Tom Scioli

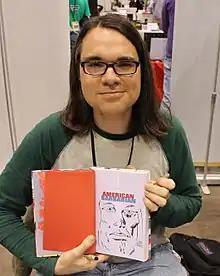
Scioli in 2012

Thomas Scioli is an American comic book artist and writer best known for working in a style similar to Jack Kirby.